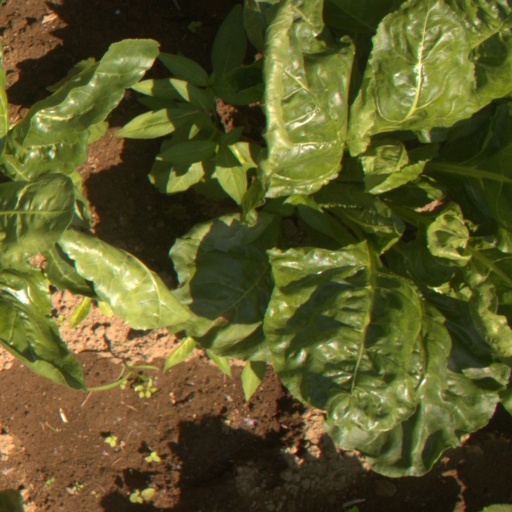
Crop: sugar beet